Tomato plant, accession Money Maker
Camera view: bottom (45 deg); turntable rotation: 180 degrees
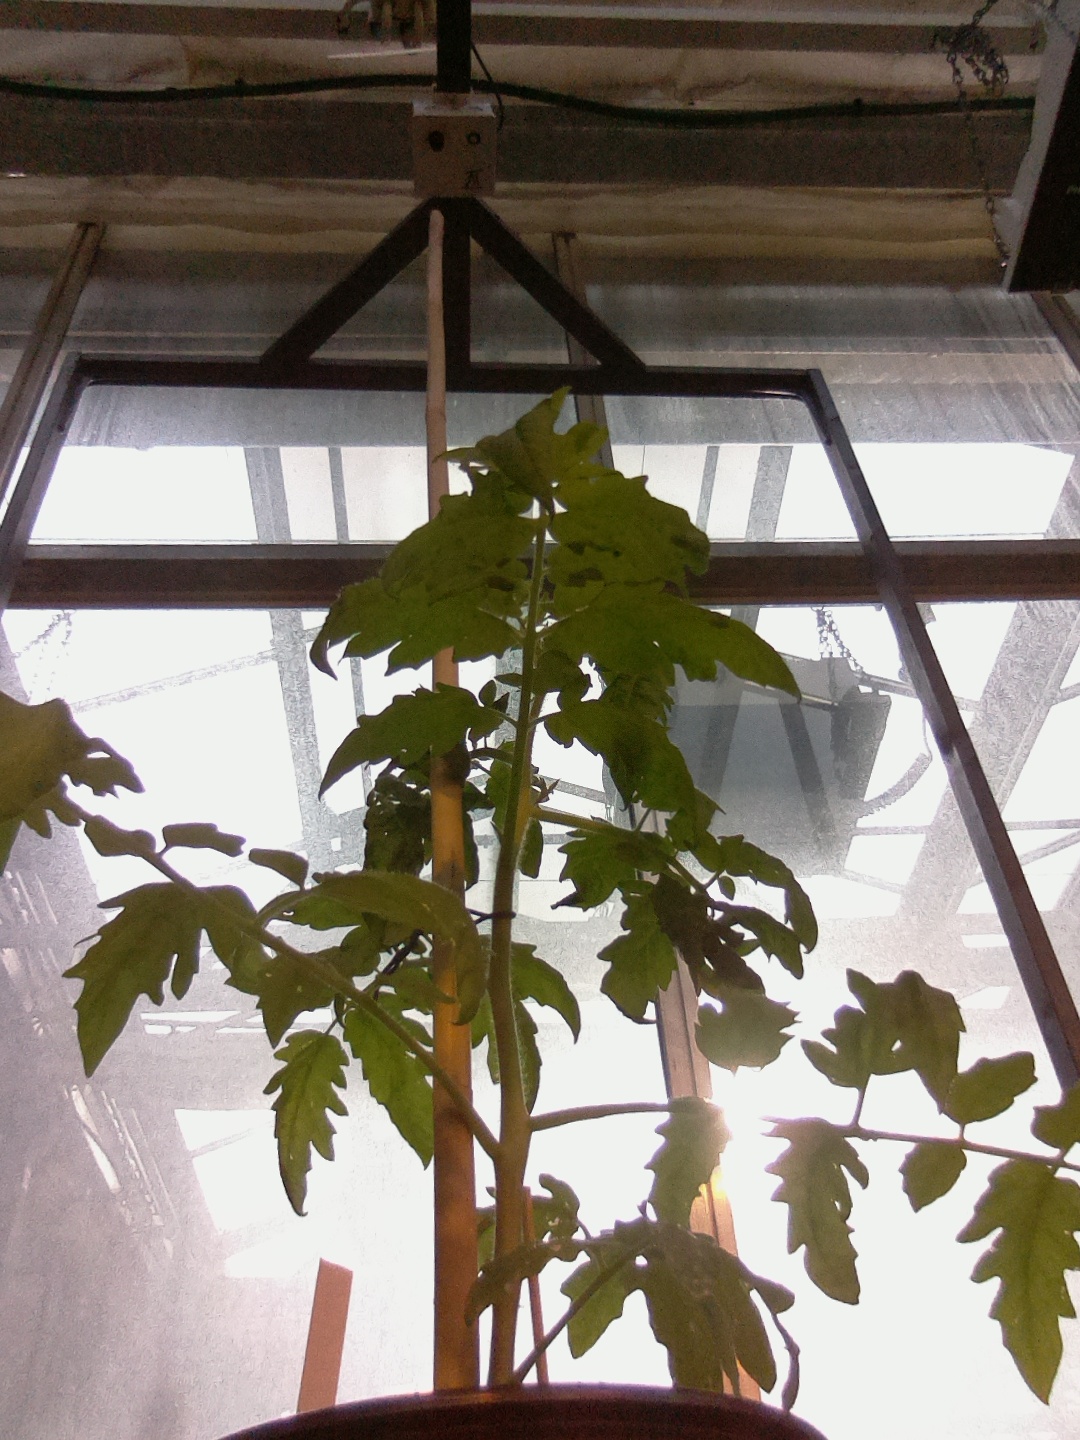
BBCH growth stage 51: First inflorence visible, visible closed flower bud